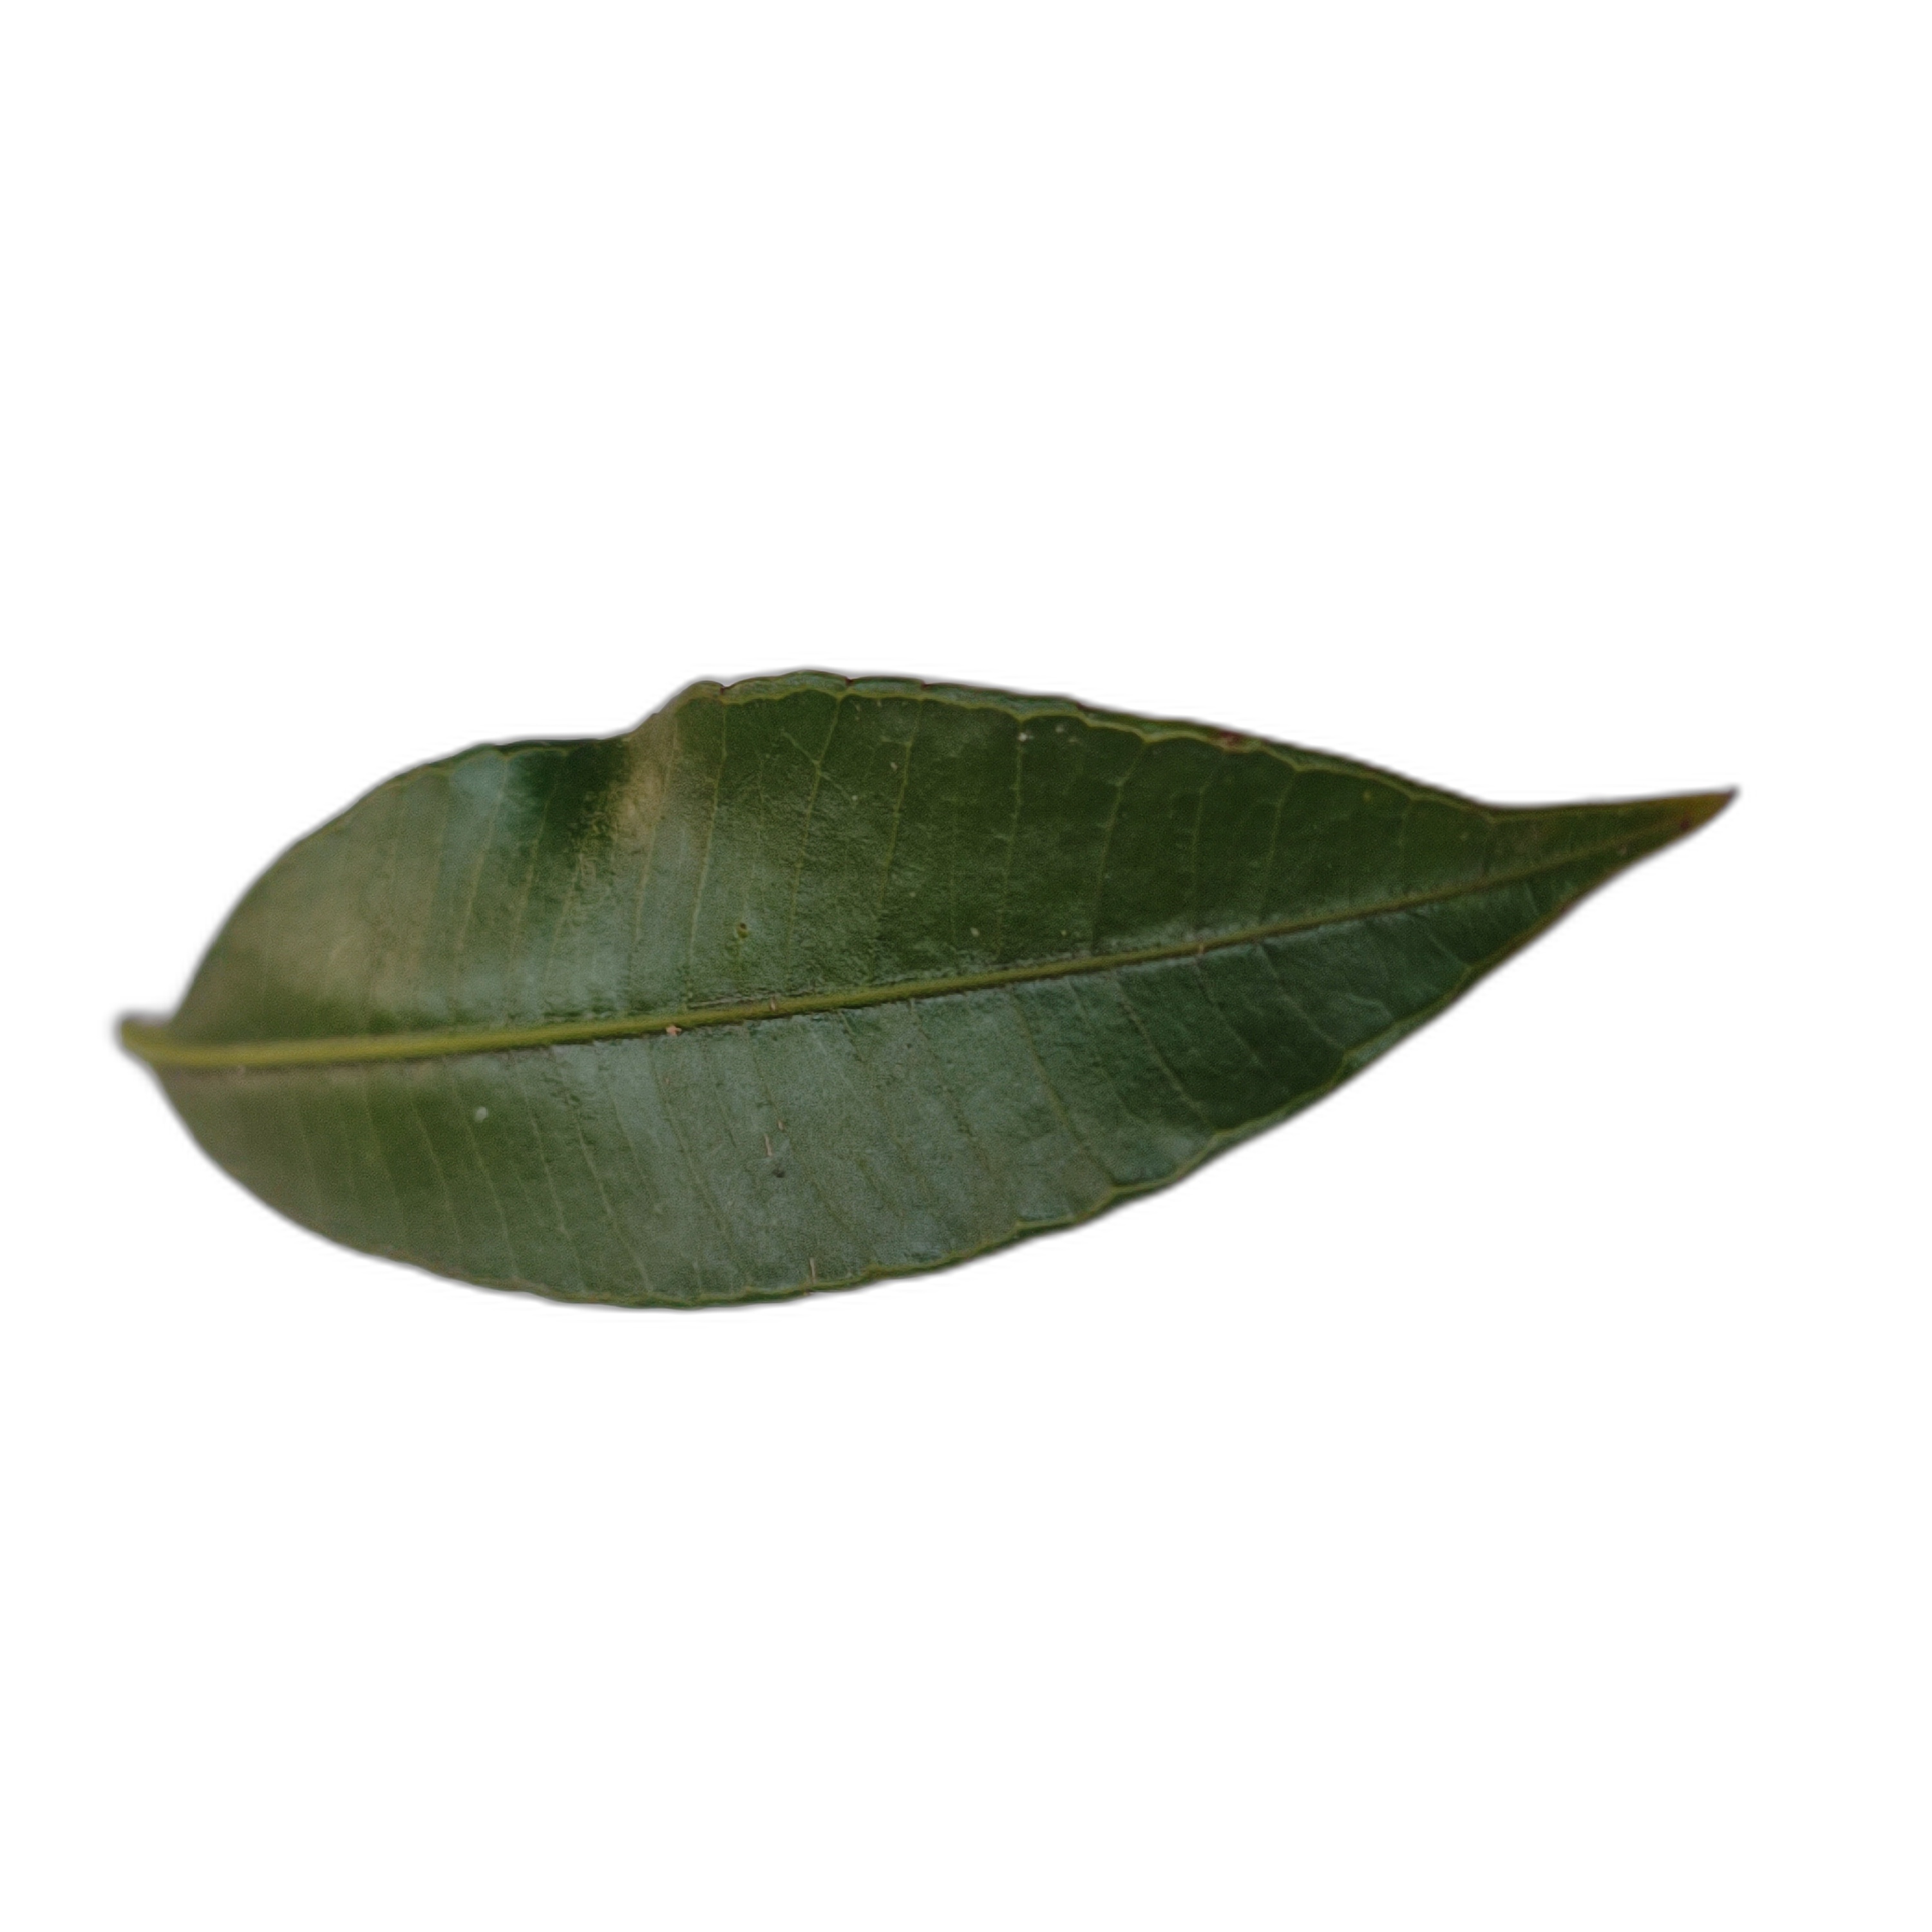
Label: healthy